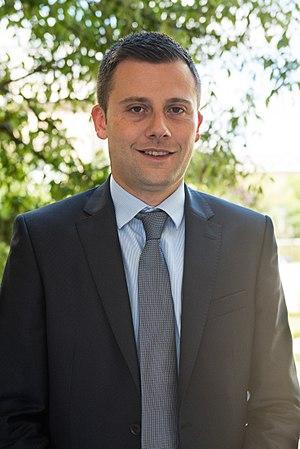
Ian Boucard dans le jardin des Quatre colonnes du palais Bourbon en 2017.
Ian Boucard, né le 5 mai 1988 à Belfort, est un homme politique français.
Cet article dresse, par ordre alphabétique, la liste des 577 députés français de la XVᵉ législature de la Cinquième République, ouverte le 21 juin 2017.